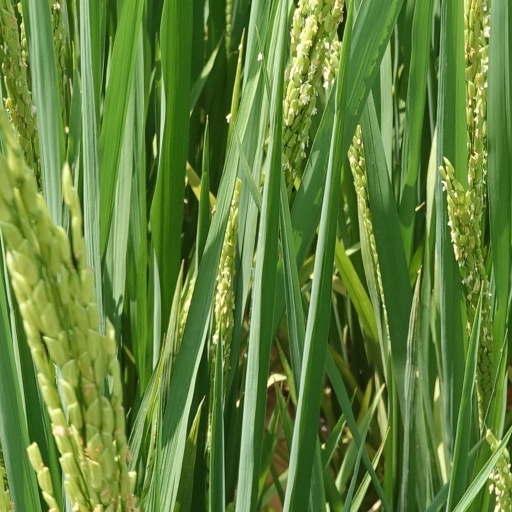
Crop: rice